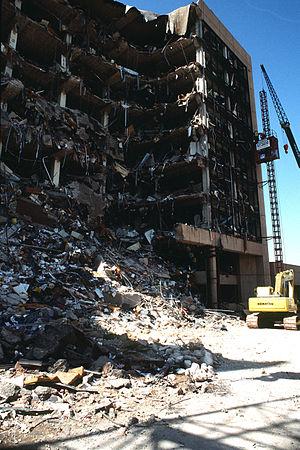
Terry Lynn Nichols, né le 1ᵉʳ avril 1955 à Lapeer, est un vétéran de l'armée américaine reconnu complice de Timothy McVeigh dans l'attentat d'Oklahoma City en 1995. Emprisonné à perpétuité, il purge sa peine à l'ADX Florence.